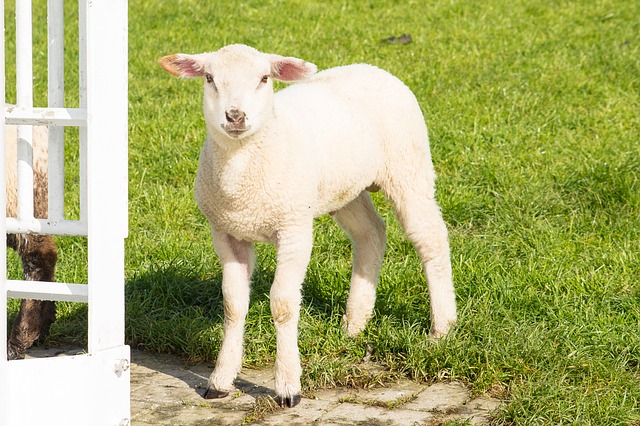
Label: sheep